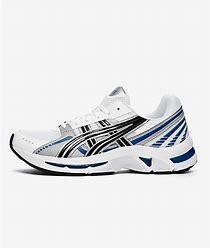
Brand: Asics
Model: 100